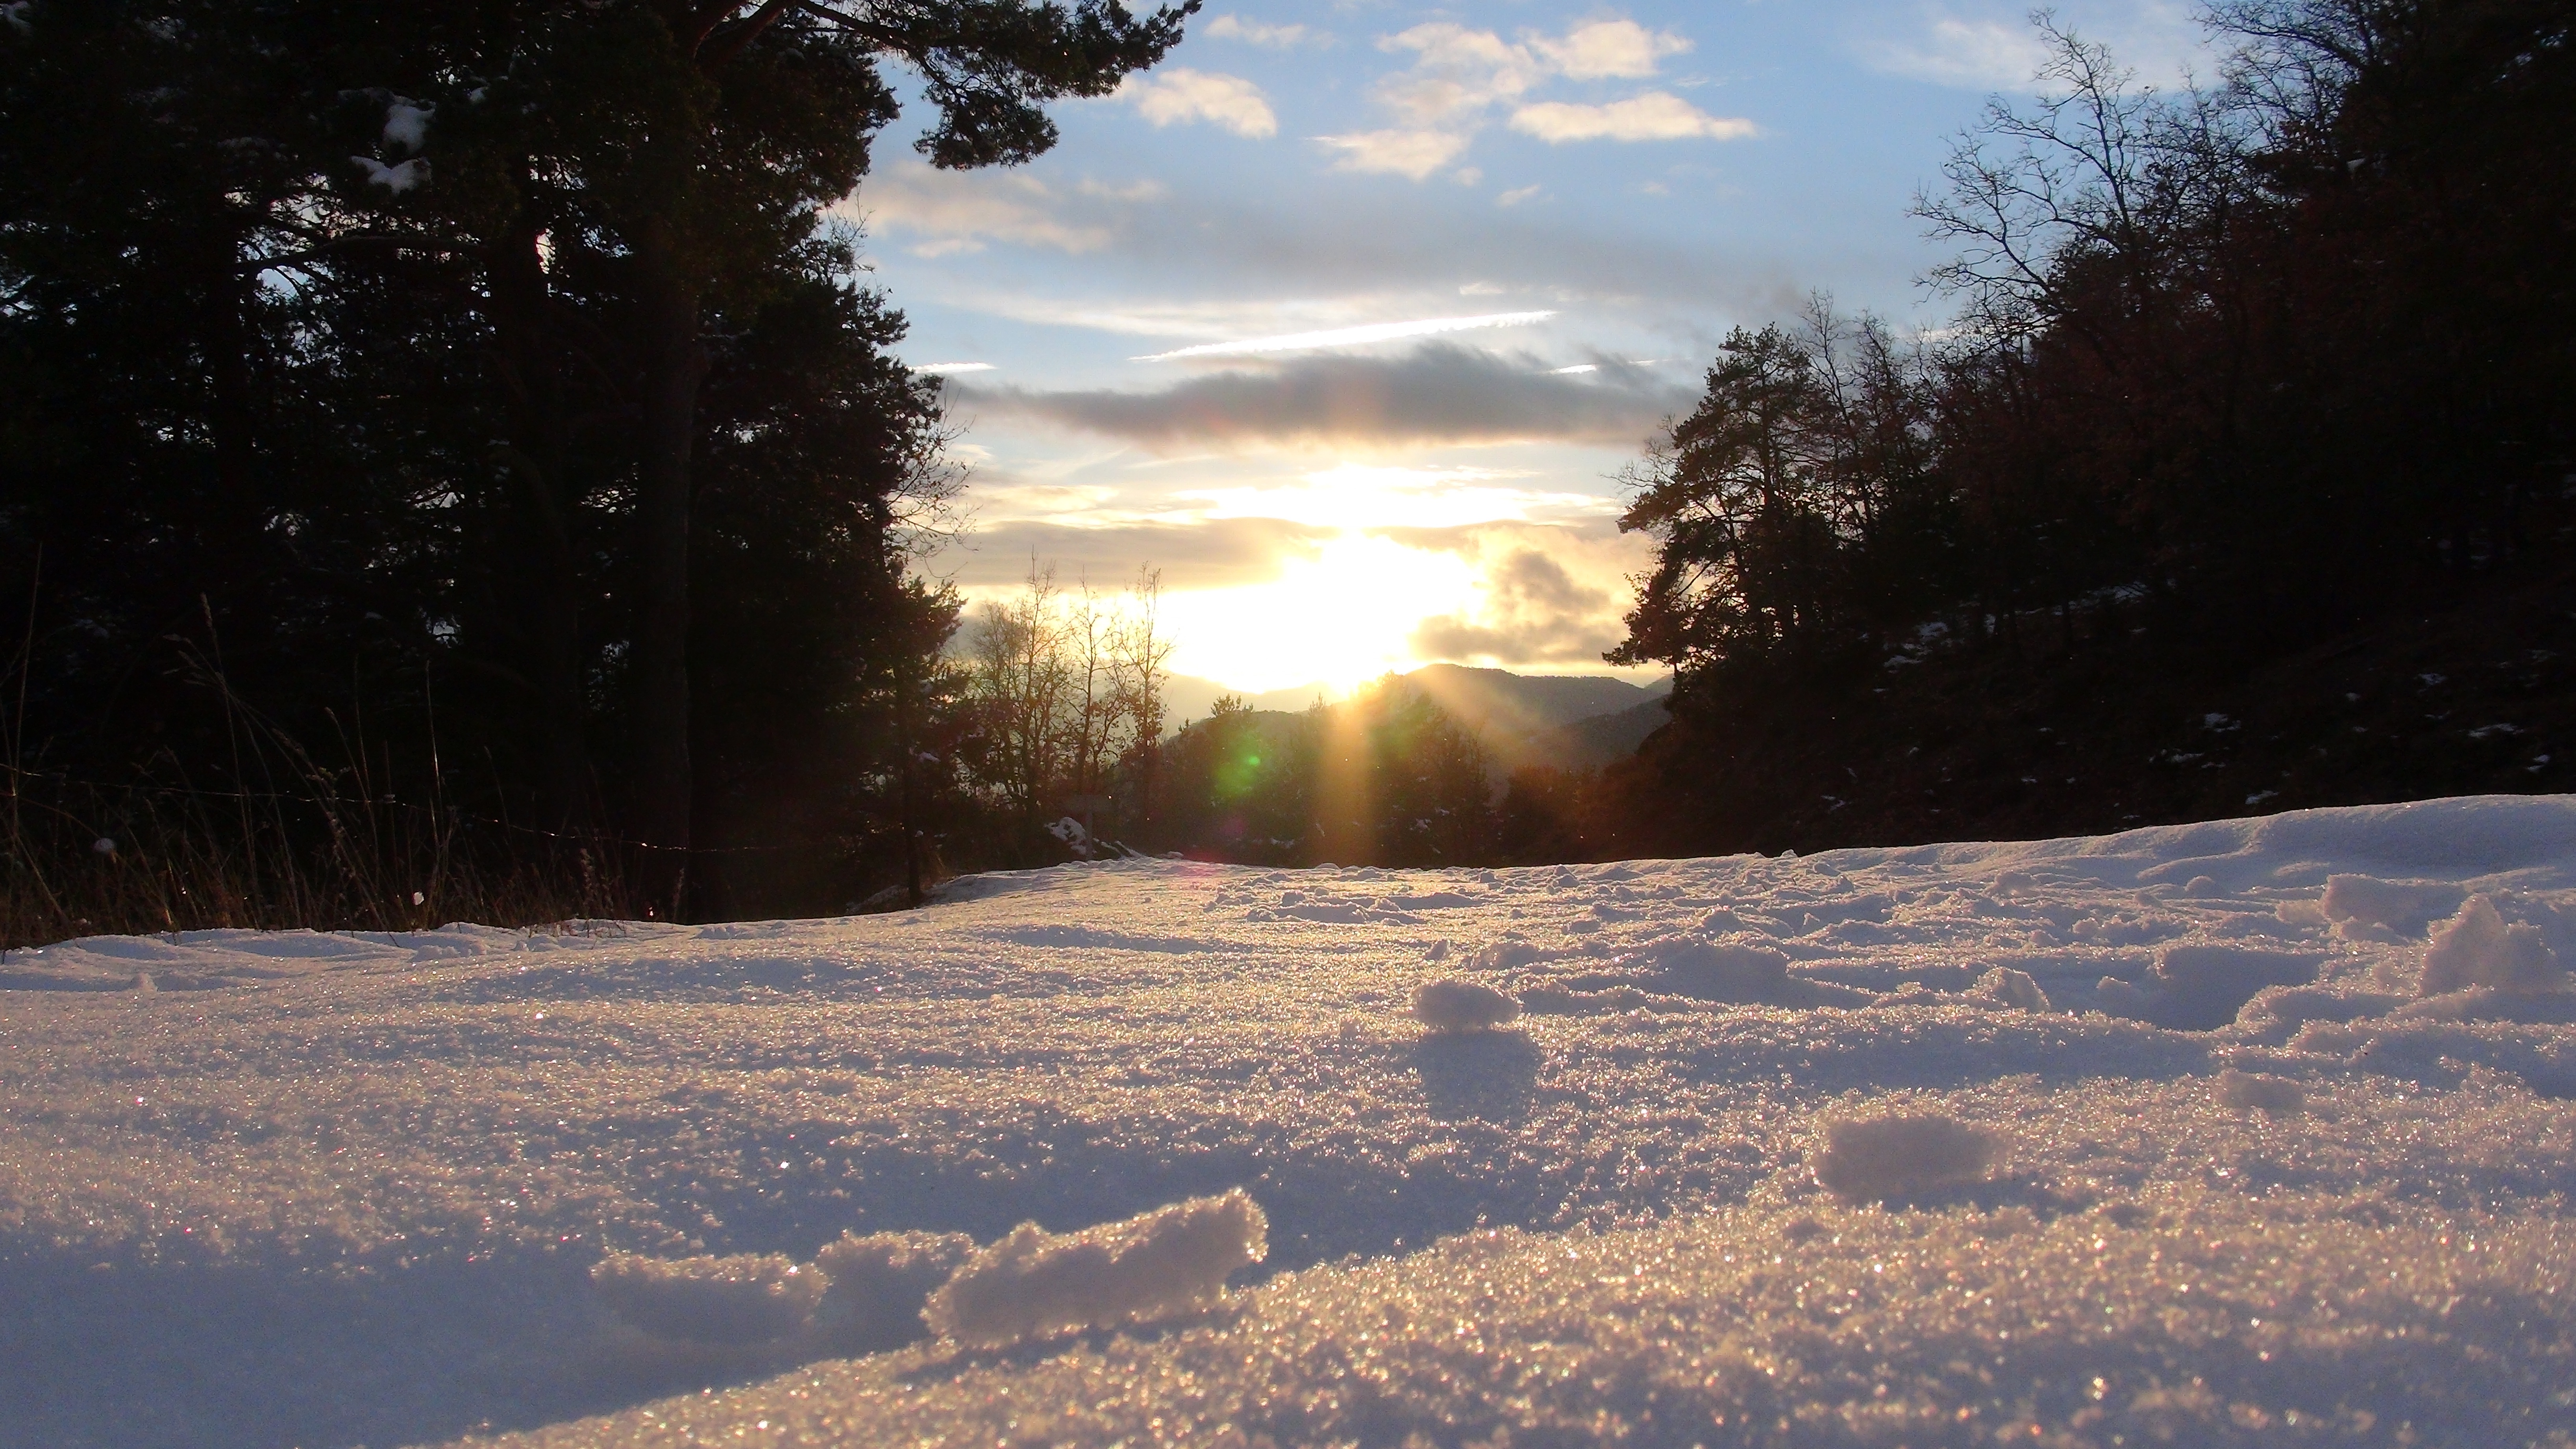
tree, snow, winter, light, sun, sunset, sunlight, morning, weather, season, freezing, snowy landscape, castellar de hug